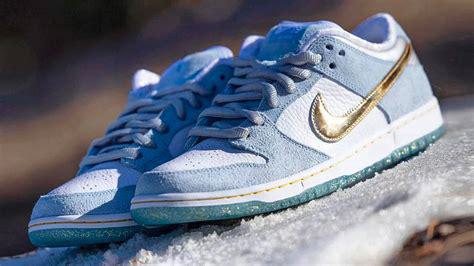
Brand: Nike
Model: Dunk